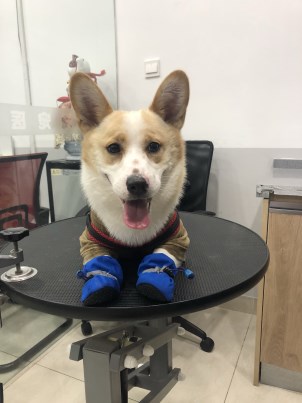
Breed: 2909-n000116-Cardigan